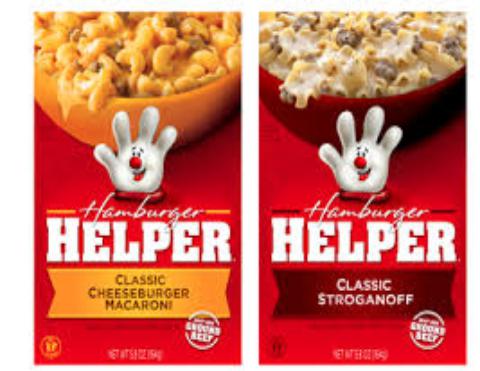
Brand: Hamburger Helper
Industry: Food